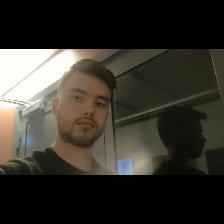
Label: Human